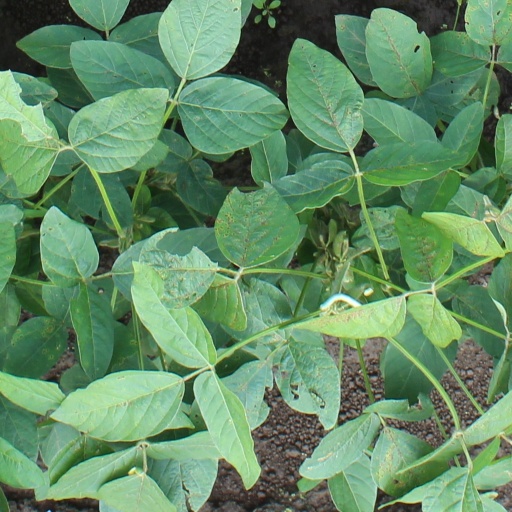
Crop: soybean